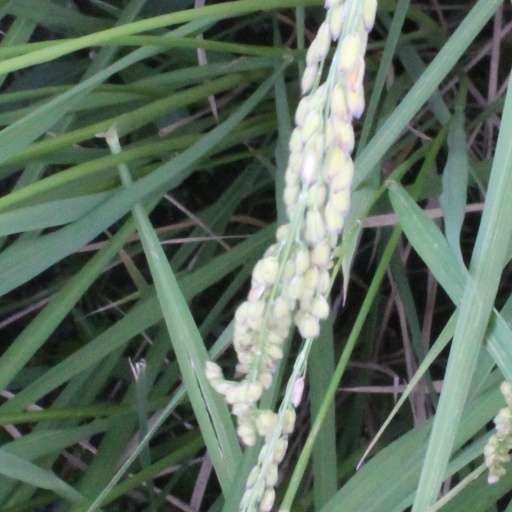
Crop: rice